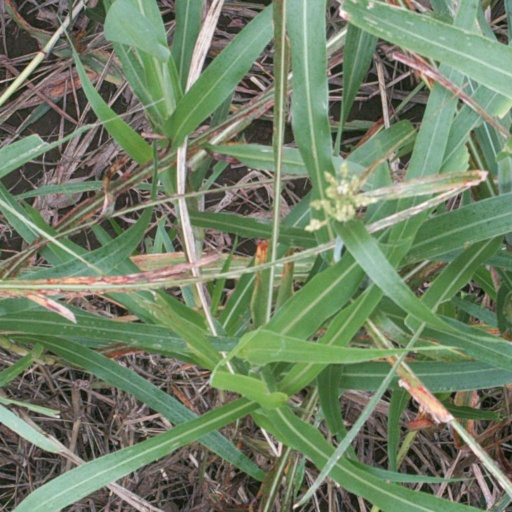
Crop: sorghum